1961 in the Vietnam War

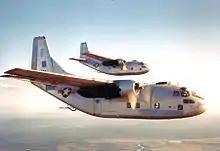
"Ranch Hand" C-123s.

British counterinsurgency expert Robert Thompson presented his plan for pacifying the Mekong Delta to Diệm. The essence of the plan was to win the loyalties of the rural people in the Delta rather than kill VC. Instead of search and destroy military sweeps by large ARVN forces, Thompson proposed "clear and hold" actions. Protection of the villages and villages was an ongoing process, not an occasional military sweep. The means of protecting the villages would be "strategic hamlets", lightly fortified villages in low risk areas. In more insecure areas, especially along the Cambodian border, villages would be more heavily defended or the rural dwellers relocated.